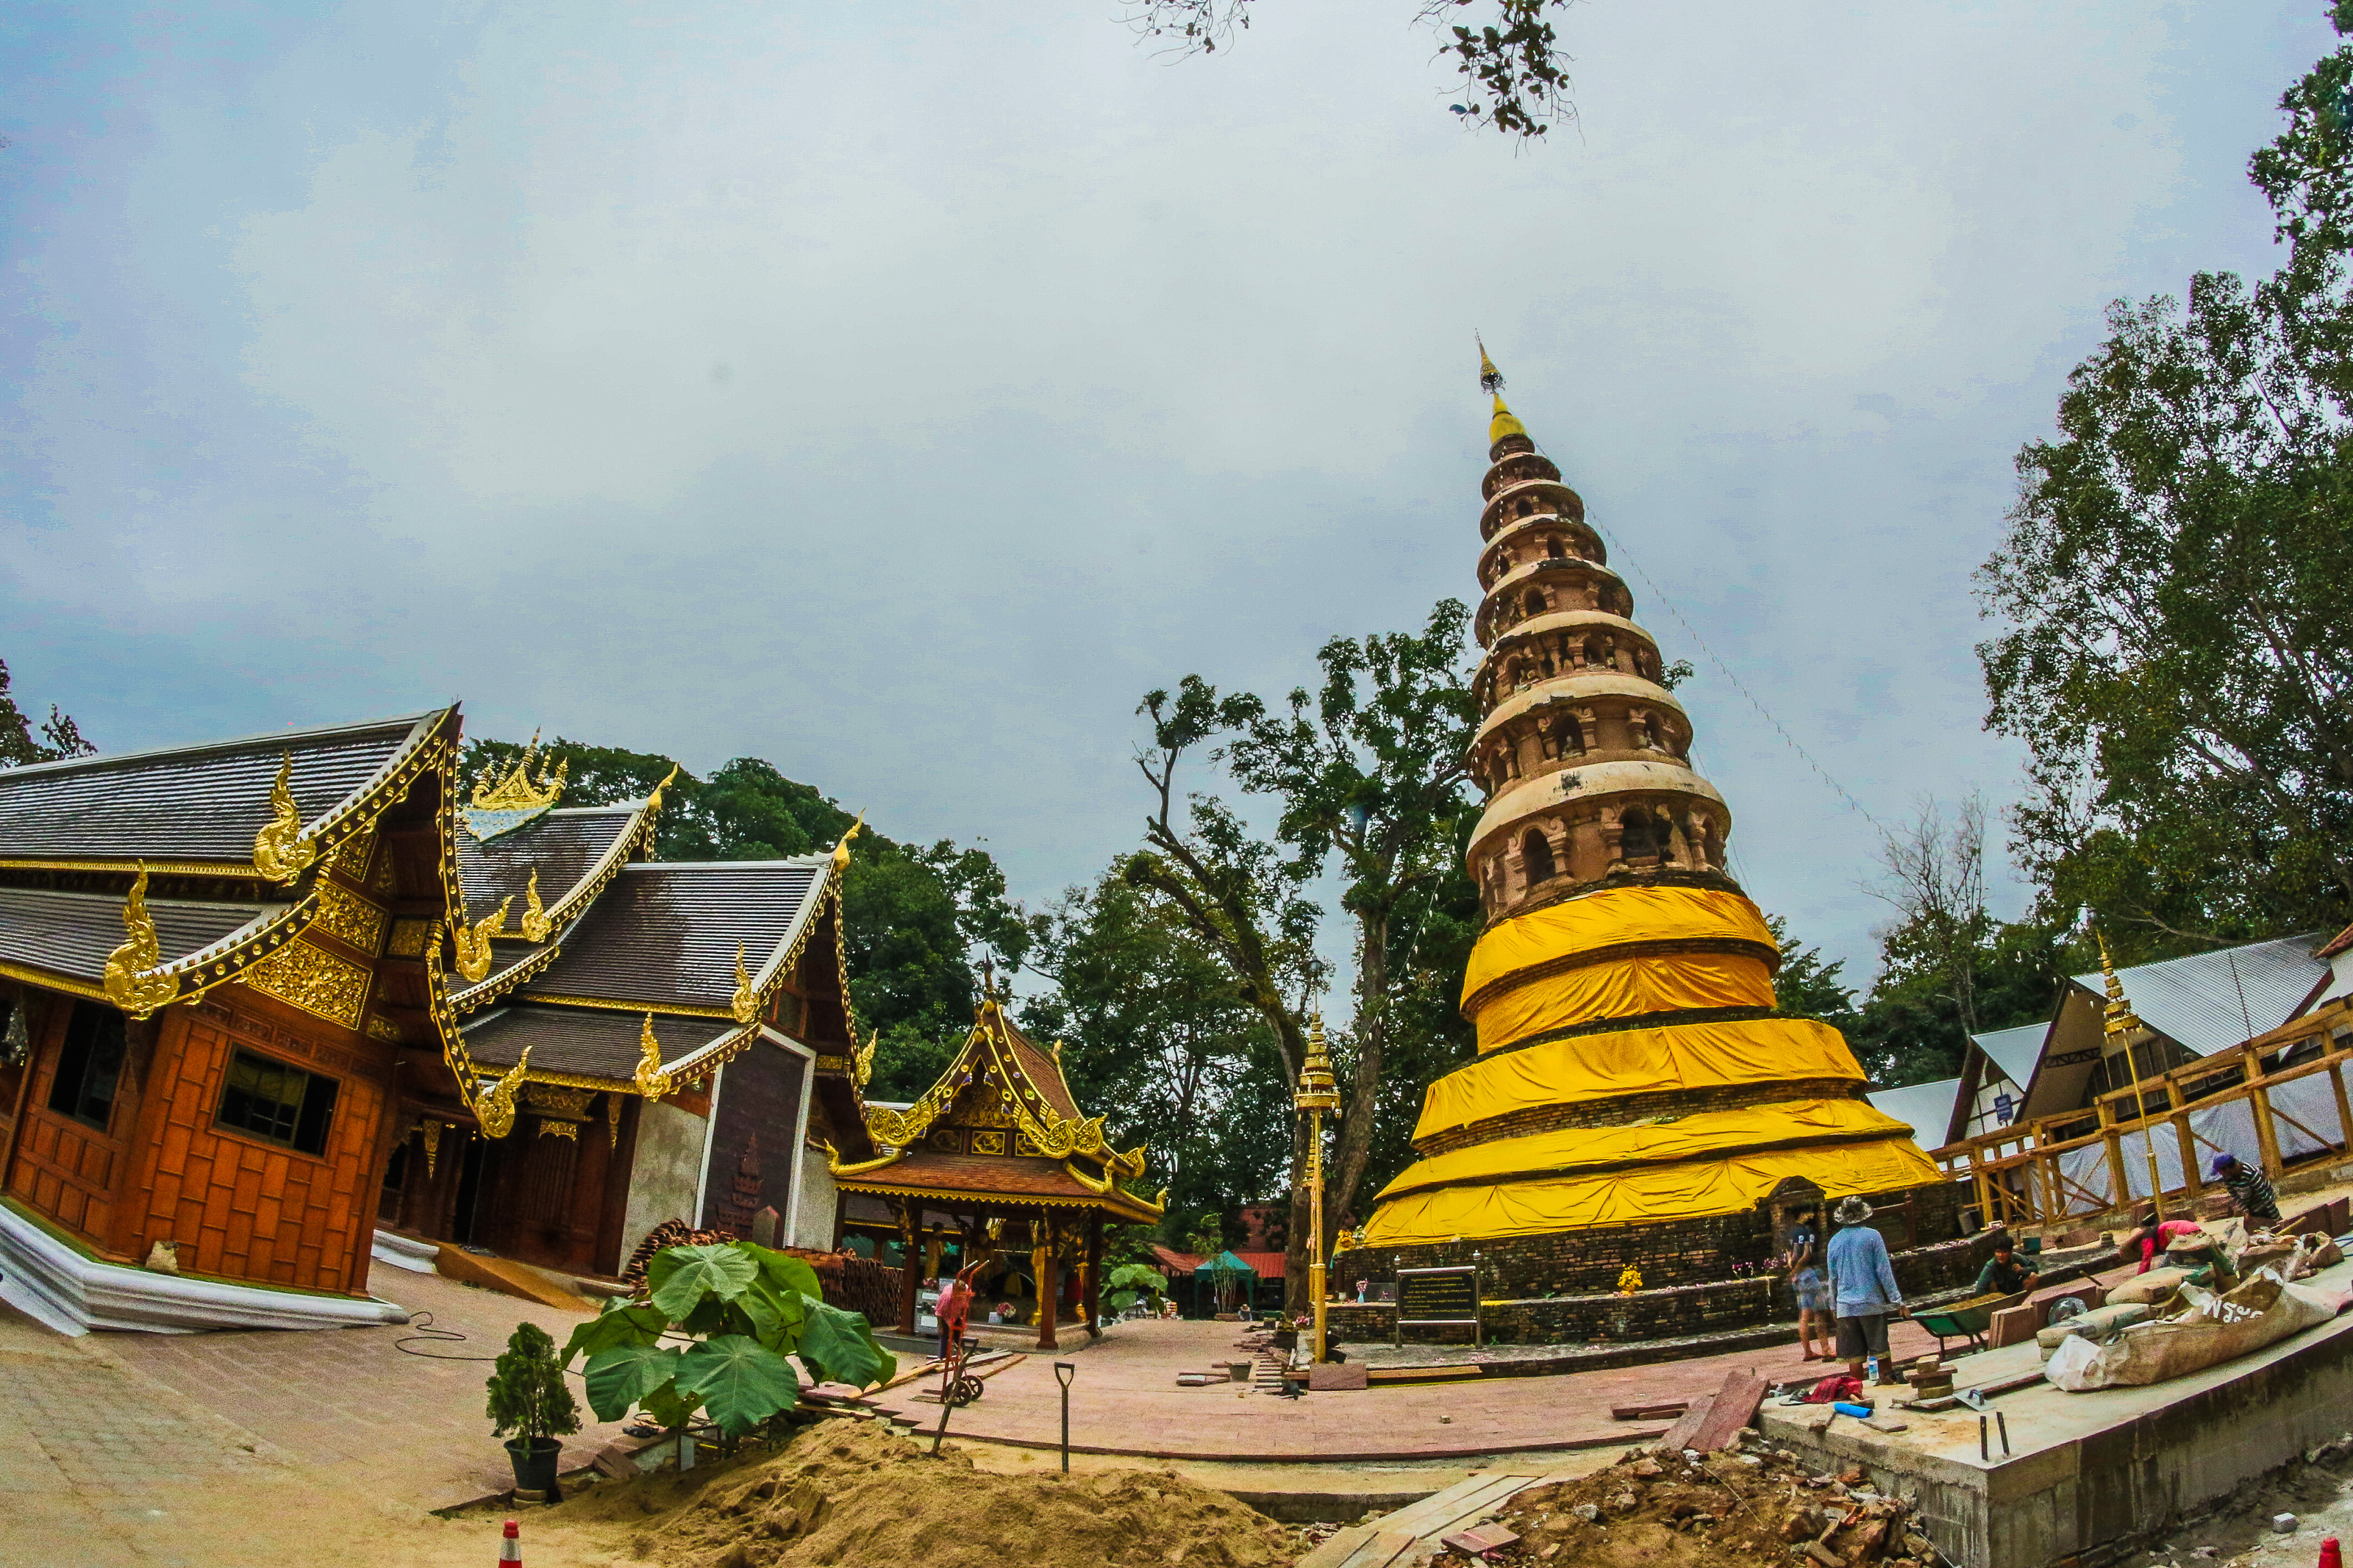
thailand, temple, buddhism, culture, travel, architecture, religion, asia, chiangmai, landmark, ancient, wat, traditional, thai, art, asian, tourism, buddha, buddhist, building, religious, beautiful, gold, statue, history, pagoda, background, chiang mai, sculpture, place of worship, sky, hindu temple, photography, tree, cloud, tower, historic site, chinese architecture, hill station, leisure, vacation, roof, monastery, panorama, tourist attraction, fisheye lens, steeple